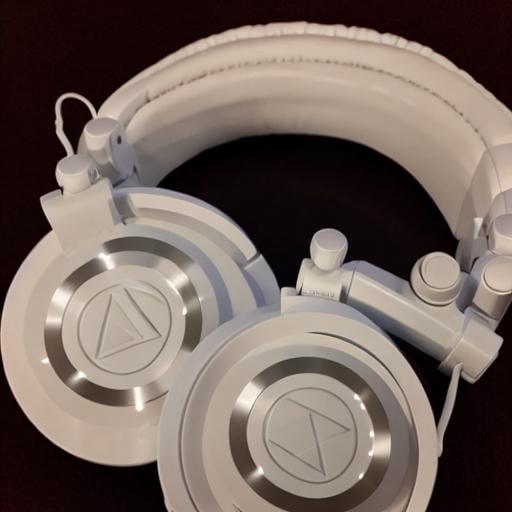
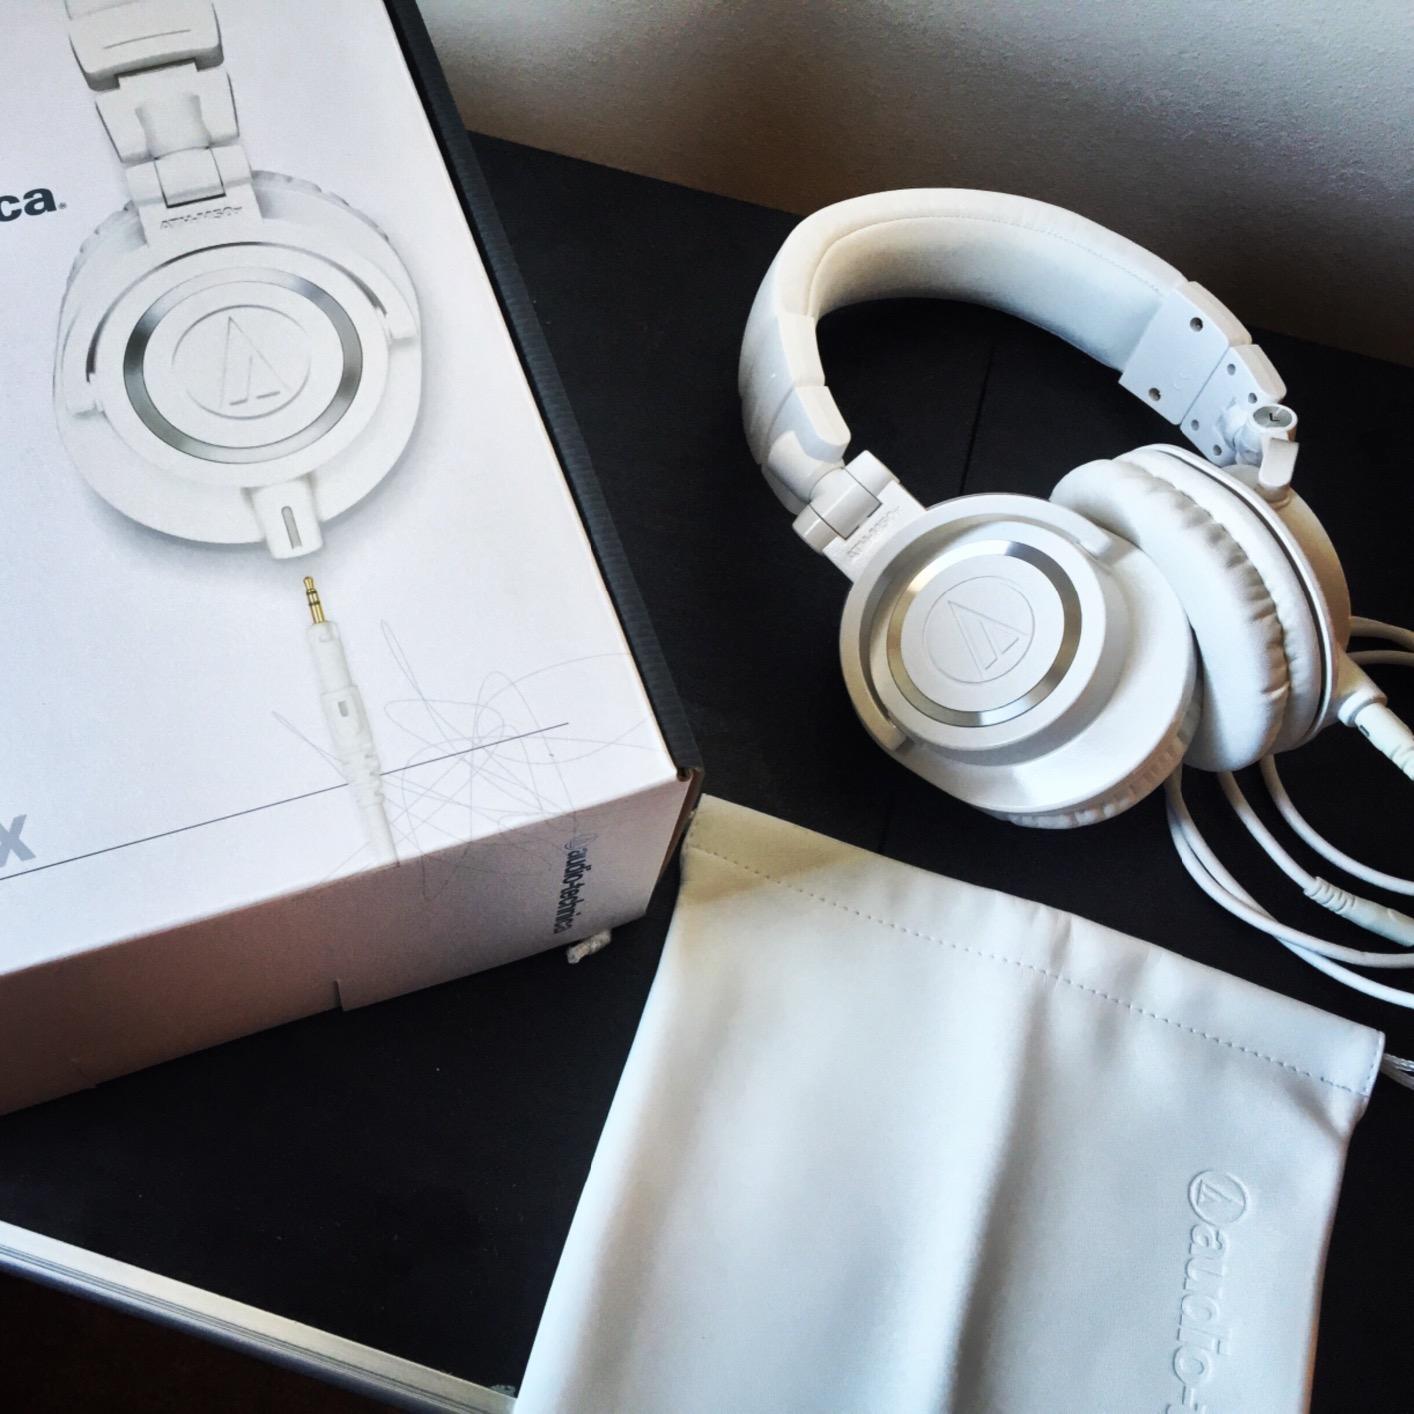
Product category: headphones
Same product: no